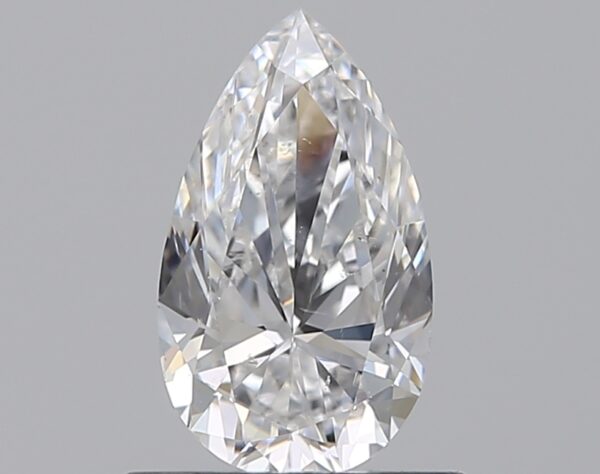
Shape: pear
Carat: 0.59
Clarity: VS2
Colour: D
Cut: EX
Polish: EX
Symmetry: VG
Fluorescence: M
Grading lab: GIA
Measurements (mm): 7.56 x 4.4 x 2.81